Linda Chung

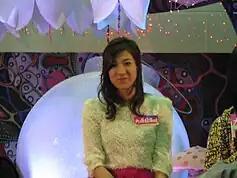
Linda Chung at Taipo Centre in 2012

In the series "Missing You", Chung was leading other new actors and actresses such as Jason Chan, Cilla Kung, Lin Xia Wei, and Calvin Chan. Ram Chiang was the only senior actor there.